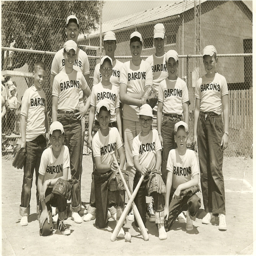
university on the baseball team